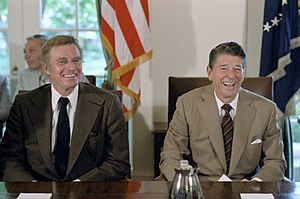
Charlton Heston
Heston med Ronald Reagan under et møde i Det Hvide Hus, 1981.
Charlton Heston var en oscar-belønnet amerikansk filmskuespiller, der er blevet berømt for sine helteroller på film samt for sit engagement i politiske spørgsmål. Han var æreslivstidsmedlem af National Rifle Association og var dets formand fra 1998-2003. Hans søn Fraser C. Heston er filminstruktør.